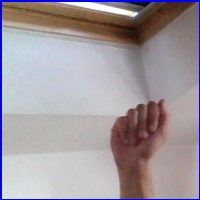
Letra: A